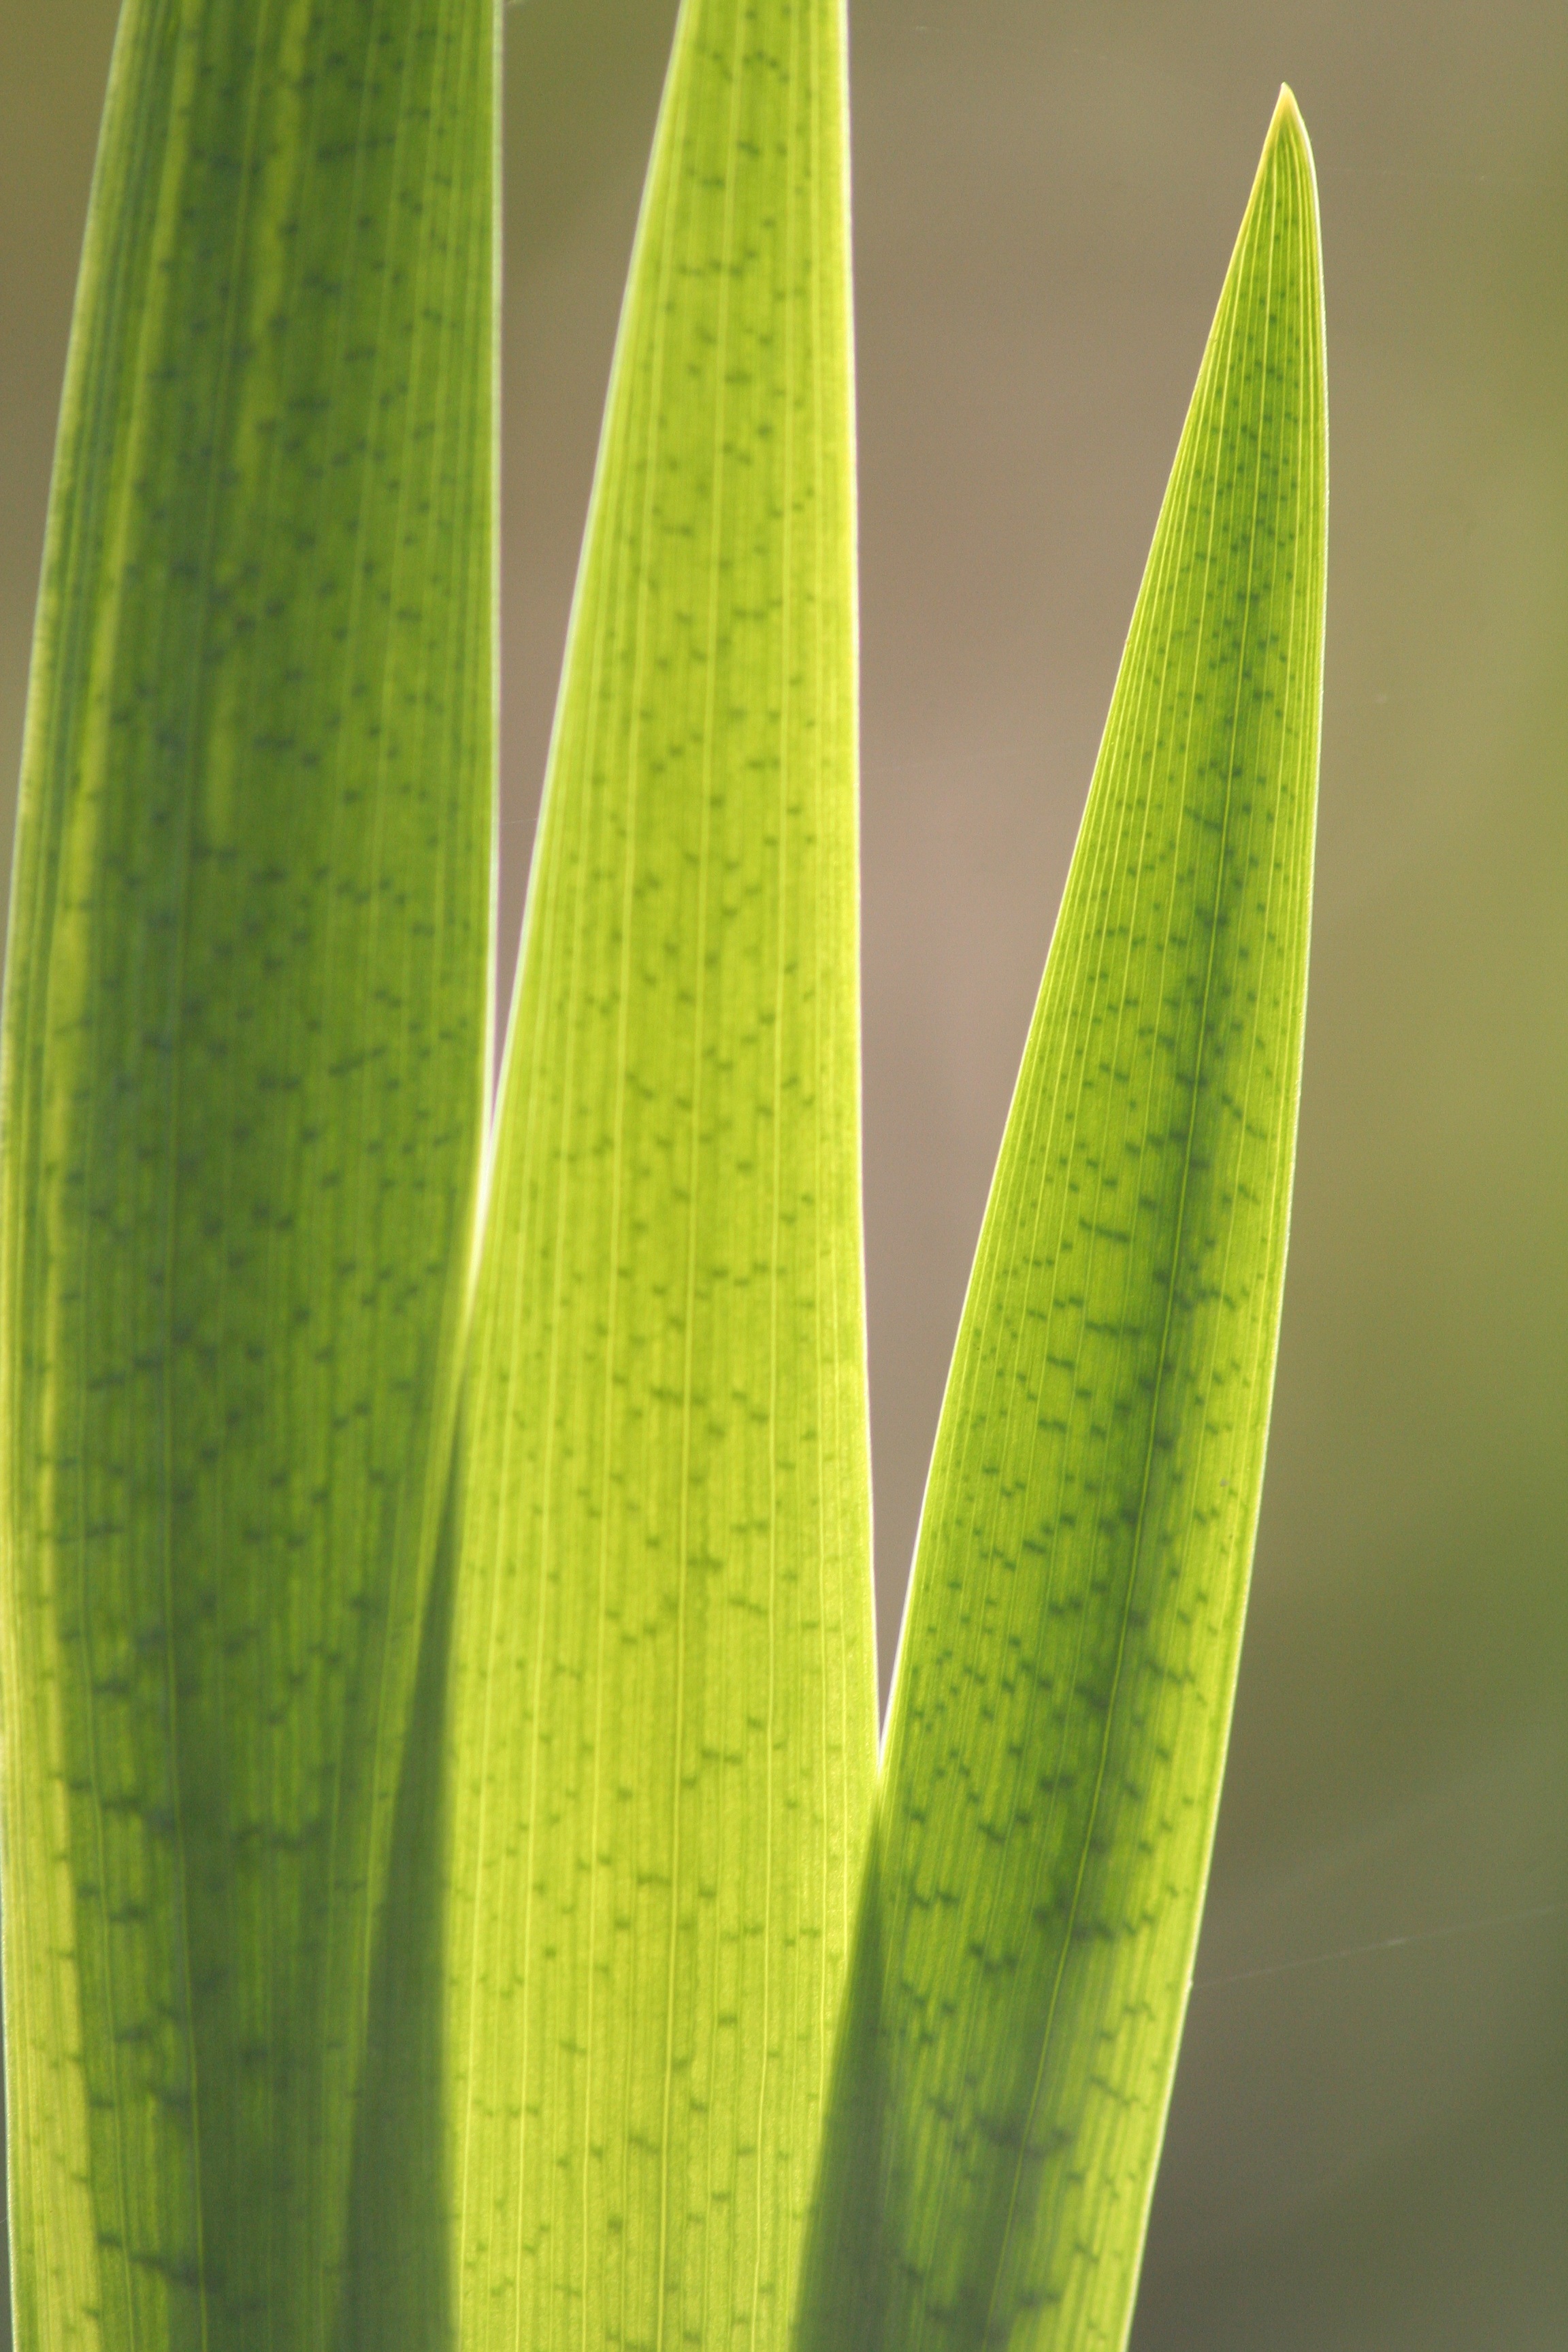
nature, forest, grass, plant, leaf, flower, green, macro, botany, yellow, close, flora, fern, close up, bud, macro photography, leaf fern, green leaf, flowering plant, small plant, grass family, plant stem, land plant